Prince Sixtus Henry of Bourbon-Parma

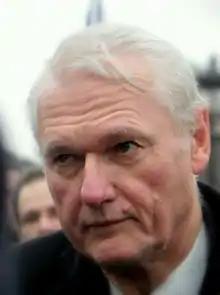
Prince Sixtus Henry in 2014

Prince Sixtus Henry of Bourbon-Parma (born 22 July 1940), known as Enrique V by supporters, is considered Regent of Spain by some Carlists who accord him the titles Duke of Aranjuez, Infante of Spain, and Standard-bearer of Tradition.